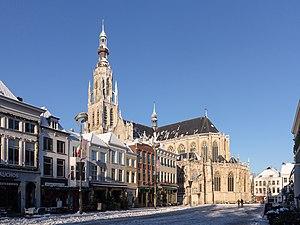
L'église Notre-Dame ou la Grande église est une église protestante de style gothique se situant sur la Grand-Place de Bréda, dans la province du Brabant-Septentrional, aux Pays-Bas.